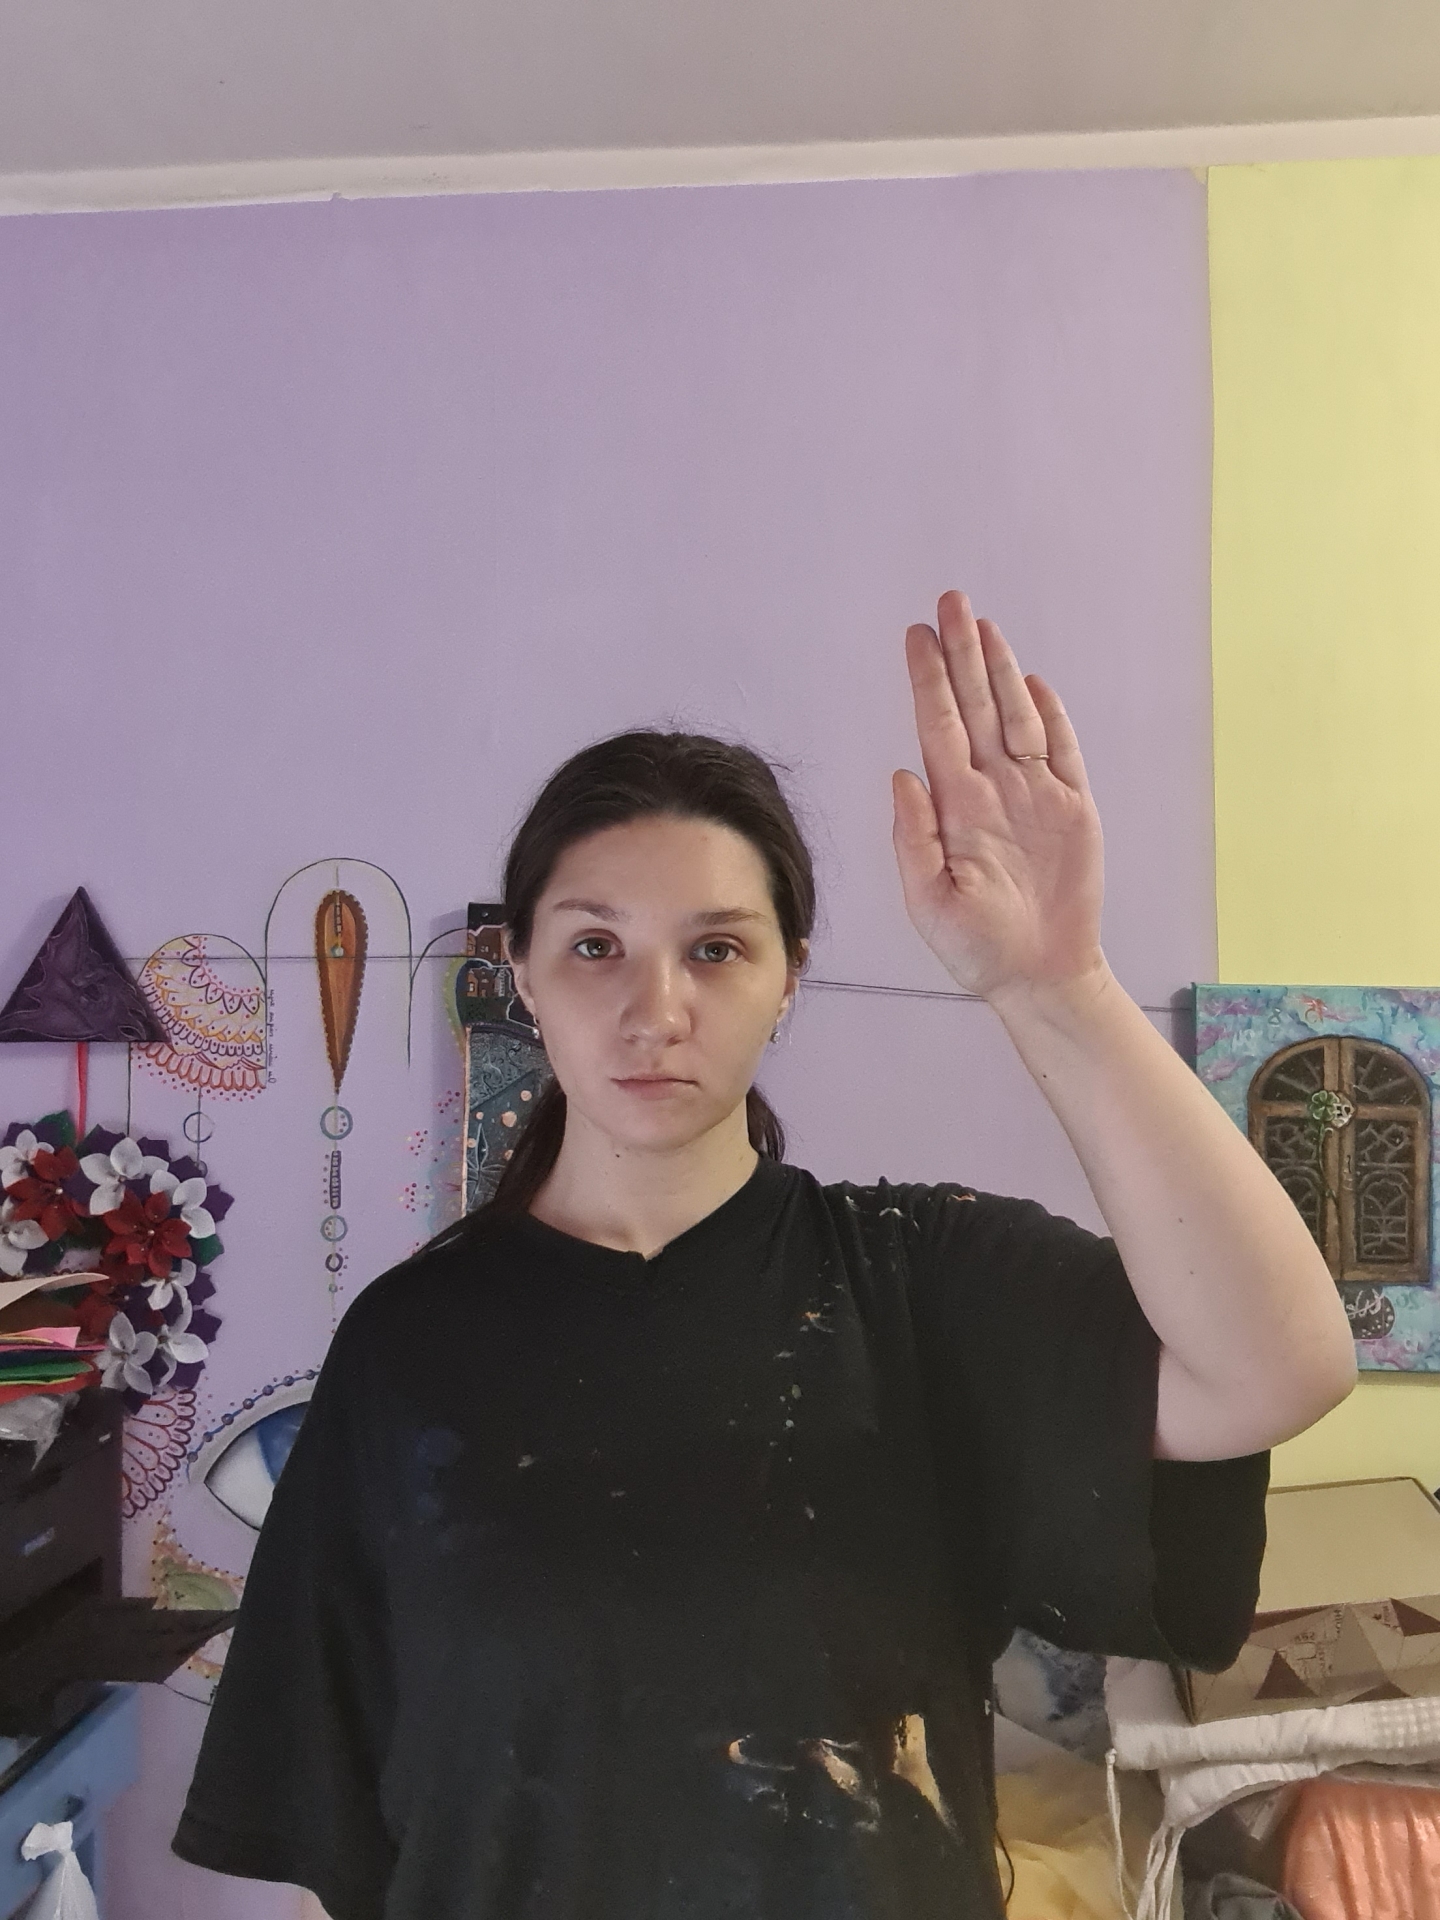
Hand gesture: stop